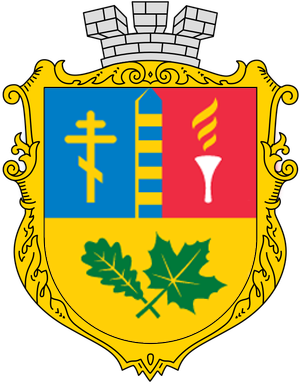
Seredyna-Bouda ou Seredina-Bouda est une ville de l'oblast de Soumy, en Ukraine, et le centre administratif du raïon de Seredyna-Bouda. Sa population s'élevait à 7 169 habitants en 2014.